White River State Park

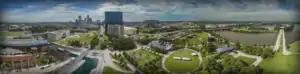
270° aerial panorama of White River State Park and surroundings in 2017: NCAA Hall of Champions and Downtown Canal (direction: N), the Indiana State Museum, Military Park, and Eiteljorg Museum (NE), downtown Indianapolis (E), Victory Field (SE), Everwise Amphitheater and West Washington Street Pumping Station (S), White River (SW), and the Indianapolis Zoo, White River Gardens, and old Washington Street Bridge (W).

Initial plans for the park were conceived by civic leaders in the late 1970s to capitalize on the city's amateur sports economic development strategy. Bipartisan support from state legislators and seed money from corporate partners led to the organization of a quasi-governmental commission to oversee the park's planning and operations. Construction began in the 1980s with the acquisition and clearing of blighted industrial properties and the realignment of Washington Street for redevelopment.